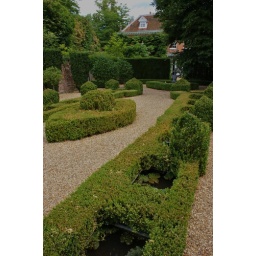
Boxwood topiary near chicken house